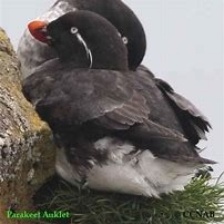
Species: PARAKETT  AUKLET
Scientific name: AETHIA PSITTACULA